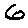
Label: 6